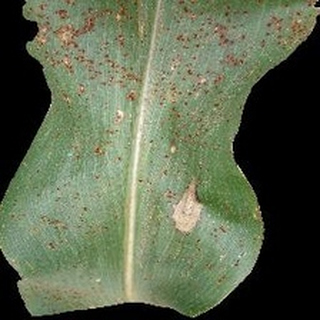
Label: corn_common_rust